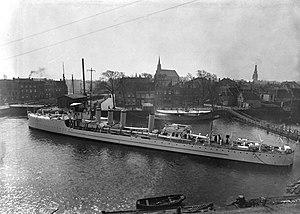
La classe Wolf est une classe de huit destroyers construite pour la Marine royale néerlandaise avant la Première Guerre mondiale.